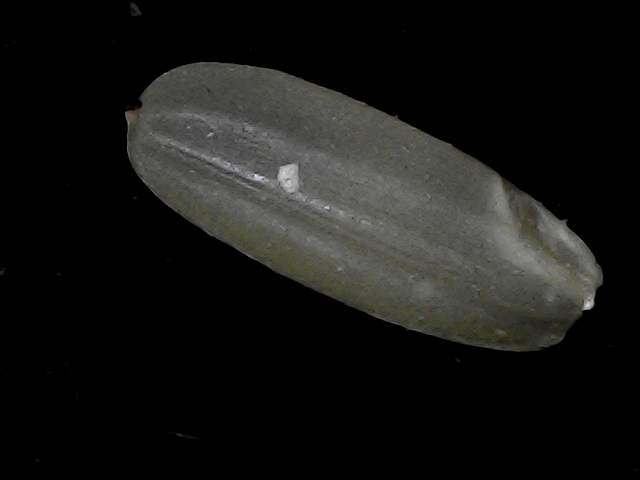
Rice variety: BR22